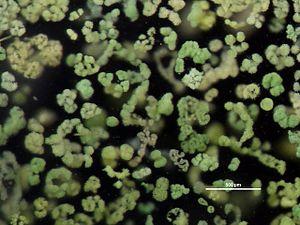
colonie constituée de petits groupes de cyanobactérie du genre Microcystis, juillet 2010.
Microcystis est un genre de cyanobactéries d'eau douce, de l'ordre des Chroococcales.